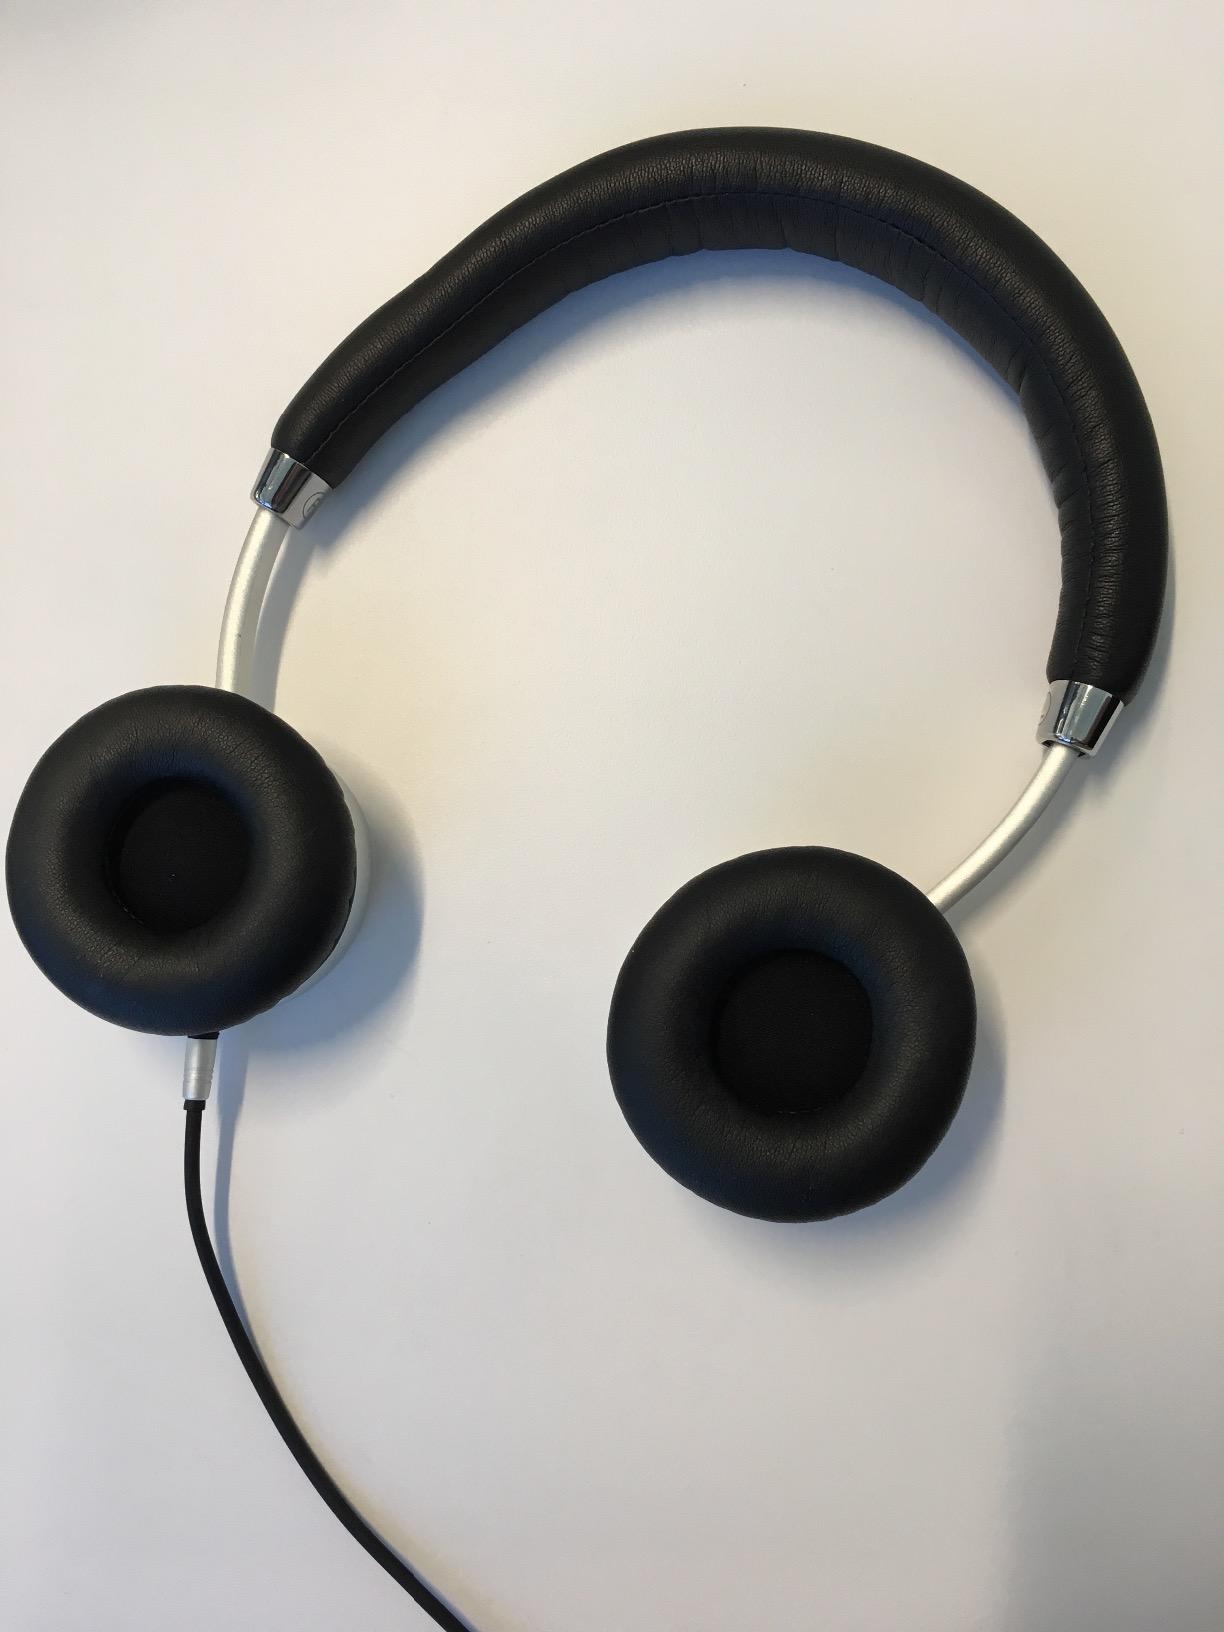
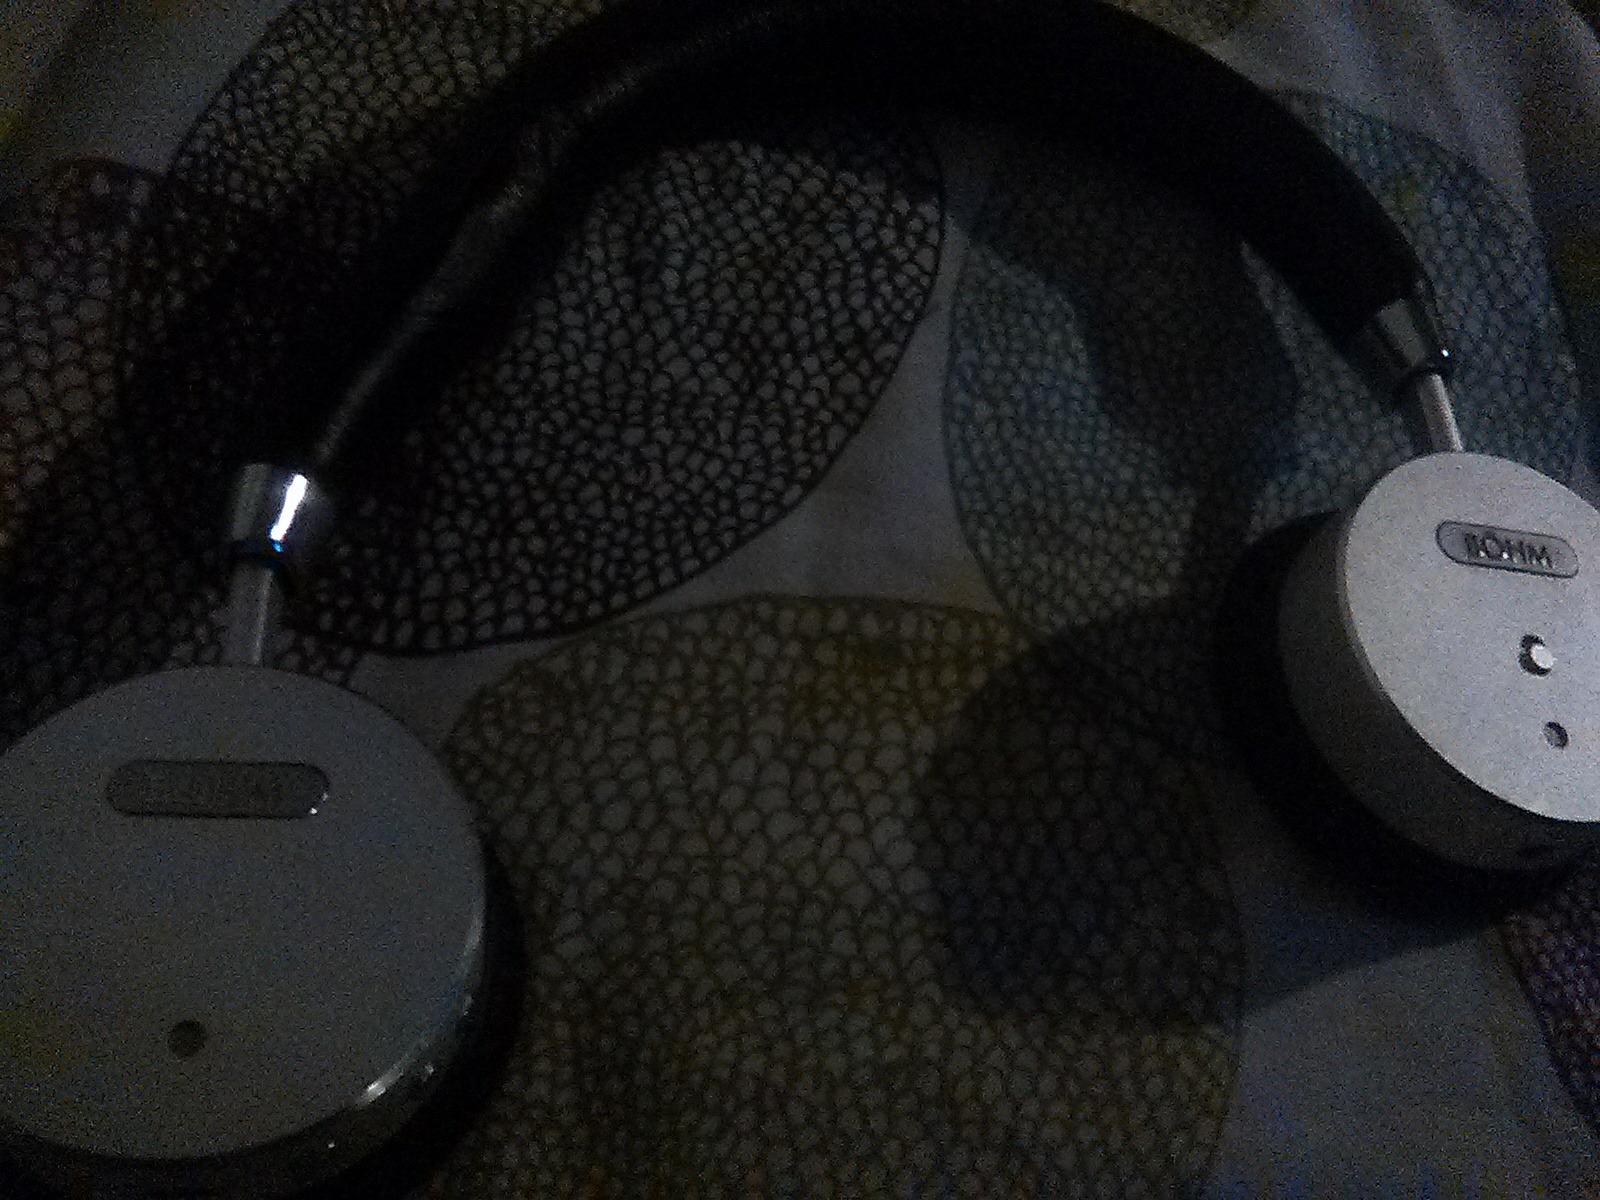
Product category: headphones
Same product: yes